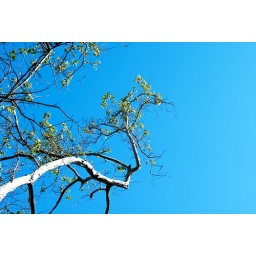
A tree reaching for the sky in Solstice Canyon located in Malibu, CA.